Musa Evloev

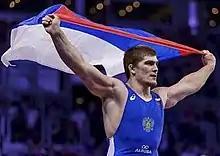
Evloev in 2019

Musa Gilaniyevich Evloev (born 31 March 1993) is a Russian Greco-Roman wrestler. He won the gold medal in the 97 kg event at the 2020 Summer Olympics held in Tokyo, Japan. He is also a two-time world champion and two-time national champion, having won in 2016 and 2017. Internationally, Evloev won silver at the 2017 World Wrestling Championships in Paris, France, losing to Artur Aleksanyan from Armenia. That year he also won the 2017 Wrestling World Cup in Tehran, Iran.